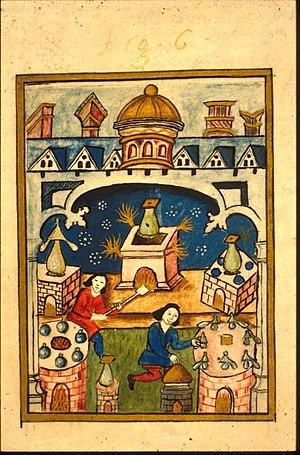
Thomas Norton est un alchimiste et poète anglais de la fin du Moyen Âge, né vers 1433 et mort le 30 novembre 1513. Il est l'auteur d'un célèbre poème alchimique en moyen anglais intitulé The Ordinall of Alchemy, daté de 1477.